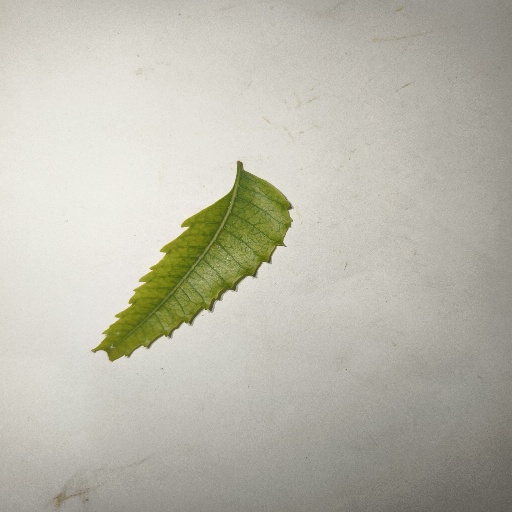
Species: Neem
Leaf condition: Yellow Leaf